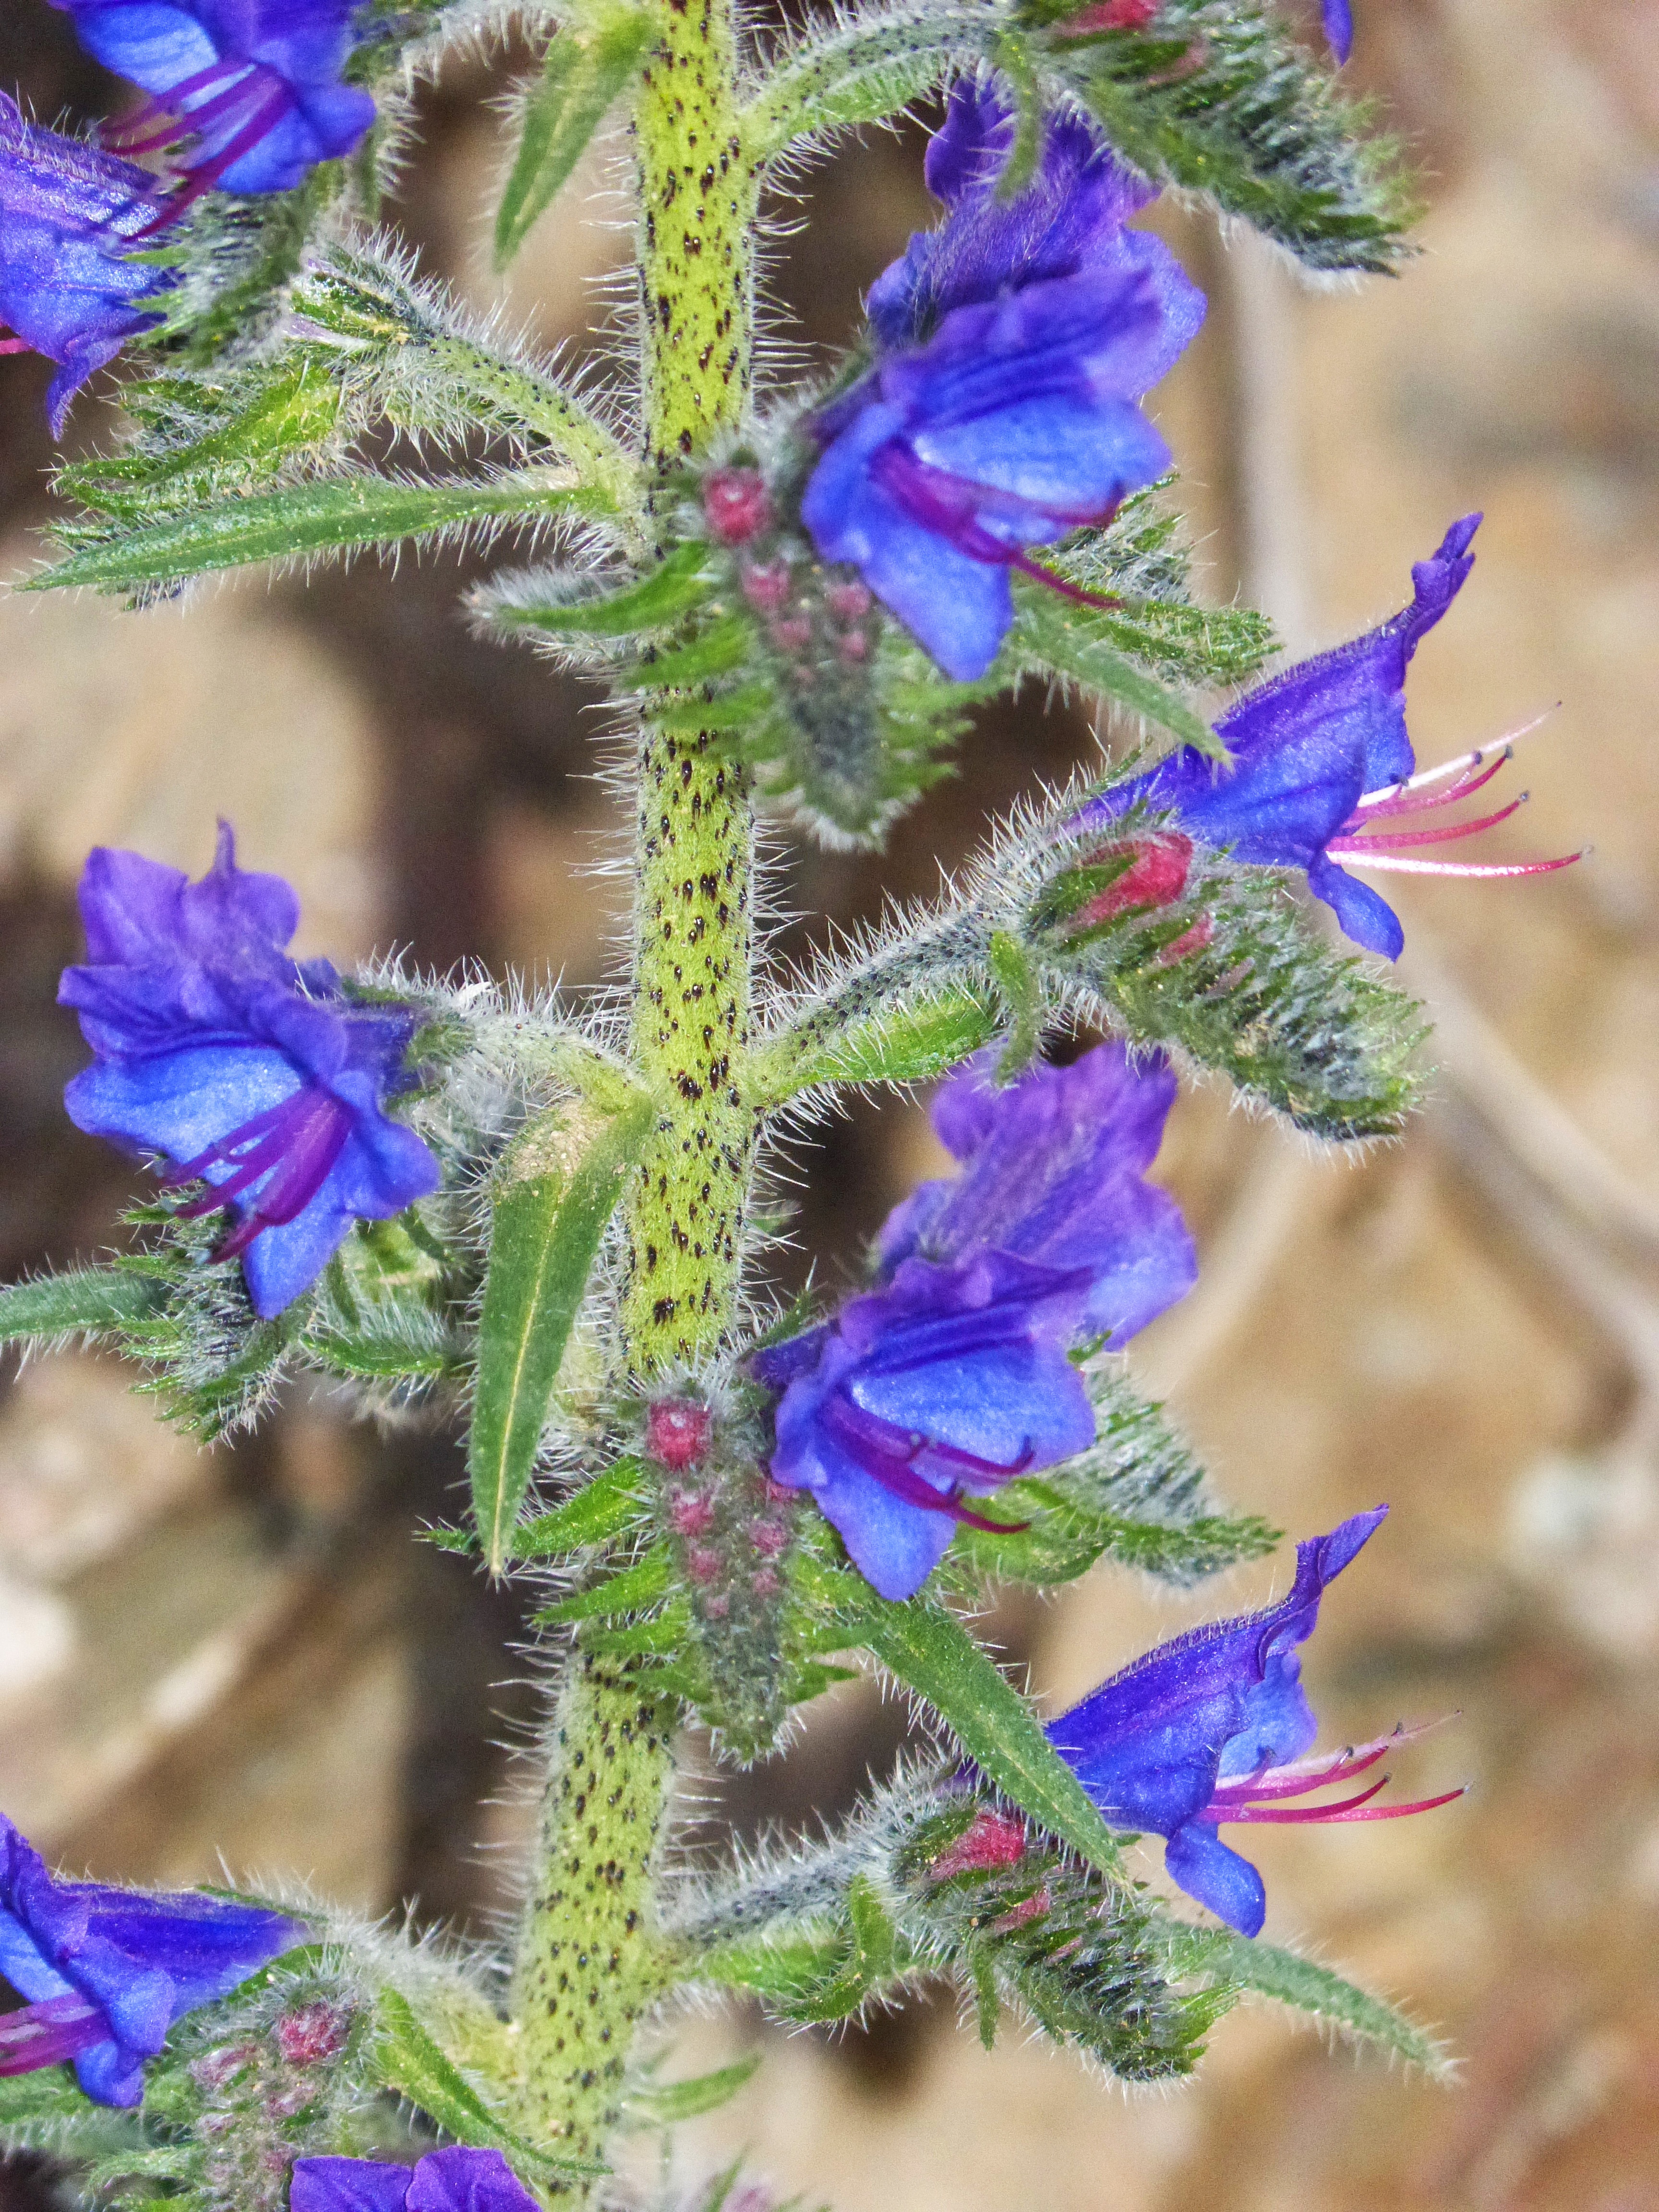
plant, flower, purple, herb, blue, flora, wild flower, wildflower, foxglove, macro photography, flowering plant, echium vulgare, common bugloss, blue grass, cow tongue, land plant